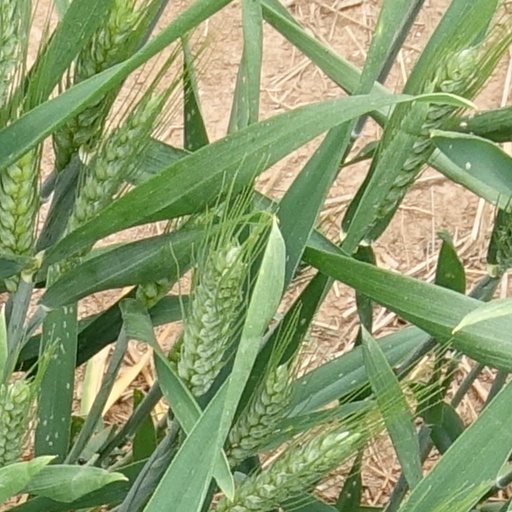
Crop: wheat